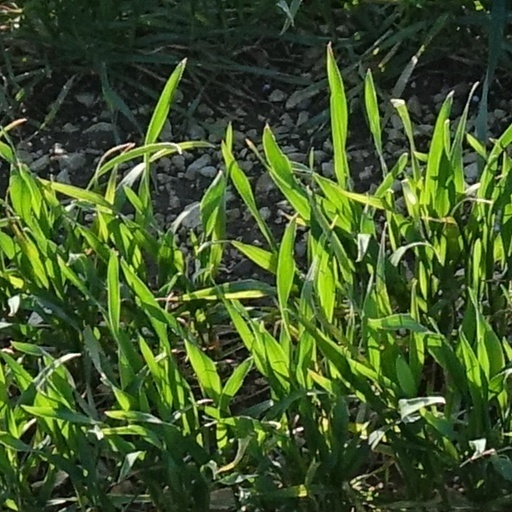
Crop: wheat